A Dog and Pony Show (Homicide: Life on the Street)

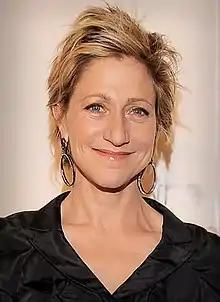
Edie Falco made a guest appearance in "A Dog and Pony Show".

"A Dog and Pony Show" included guest appearances by actors Michael Constantine, Larry Gilliard, Jr., LisaGay Hamilton and Edie Falco. Tom Fontana cast Falco as Officer Thormann's wife Eva after watching her performance in "Laws of Gravity". Fontana said of her, "She's an actress who's unadorned by any embroidery. She does everything with such simplicity and honesty, it's breathtaking." Falco was a struggling actor at the time, and said her salary from one "Homicide" episode paid for one month's worth of rent. Fontana cast Falco as a regular in his HBO series "Oz" based on her work in the "Homicide" episodes. Larry Gilliard, Jr. later starred in a leading role as drug dealer D'Angelo Barksdale in "The Wire", another Baltimore police drama created by "Homicide" producer and writer David Simon. LisaGay Hamilton later starred in the legal drama "The Practice", making her the second future "Practice" star to appear on "Homicide", after Steve Harris in "Gone for Goode". Hamilton also later starred in the 2009 comedy-drama series "Men of a Certain Age" as the on-screen wife of a character played by "Homicide" co-star, Andre Braugher.